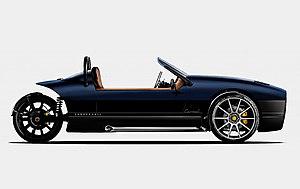
Vanderhall Motor Works est un constructeur de motocycles à trois roues américain fondé en 2010 par Steve Hall, ancien designer de Novatek.